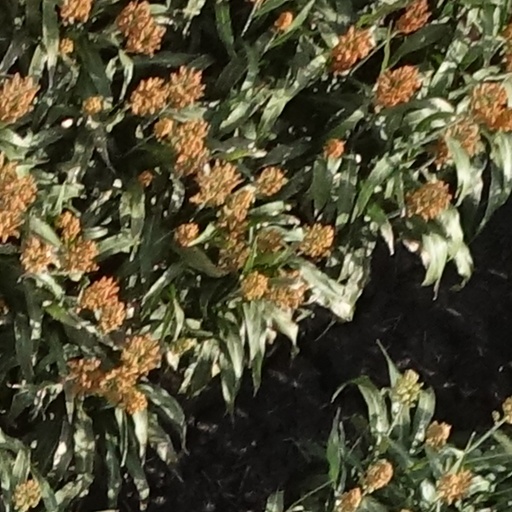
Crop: sorghum